List of Hot Adult Contemporary number ones of 1986

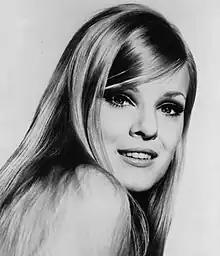
A woman with long blonde hair glancing over her right shoulder

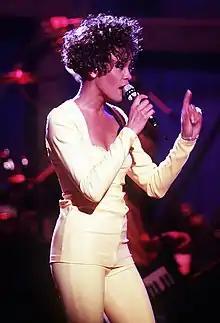
A dark-skinned woman in a yellow top and pants singing into a microphone

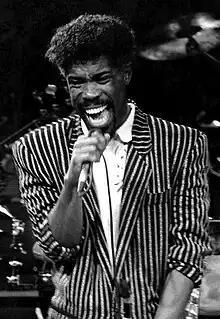
A dark-skinned man in a pinstripe jacket singing into a microphone

a. Dionne & Friends consisted of Dionne Warwick, Elton John, Gladys Knight and Stevie Wonder